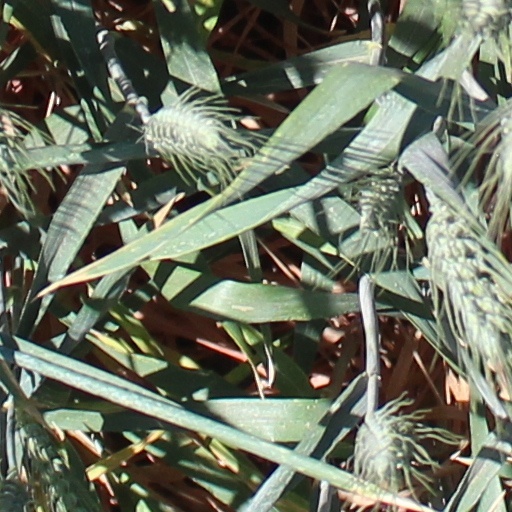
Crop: wheat